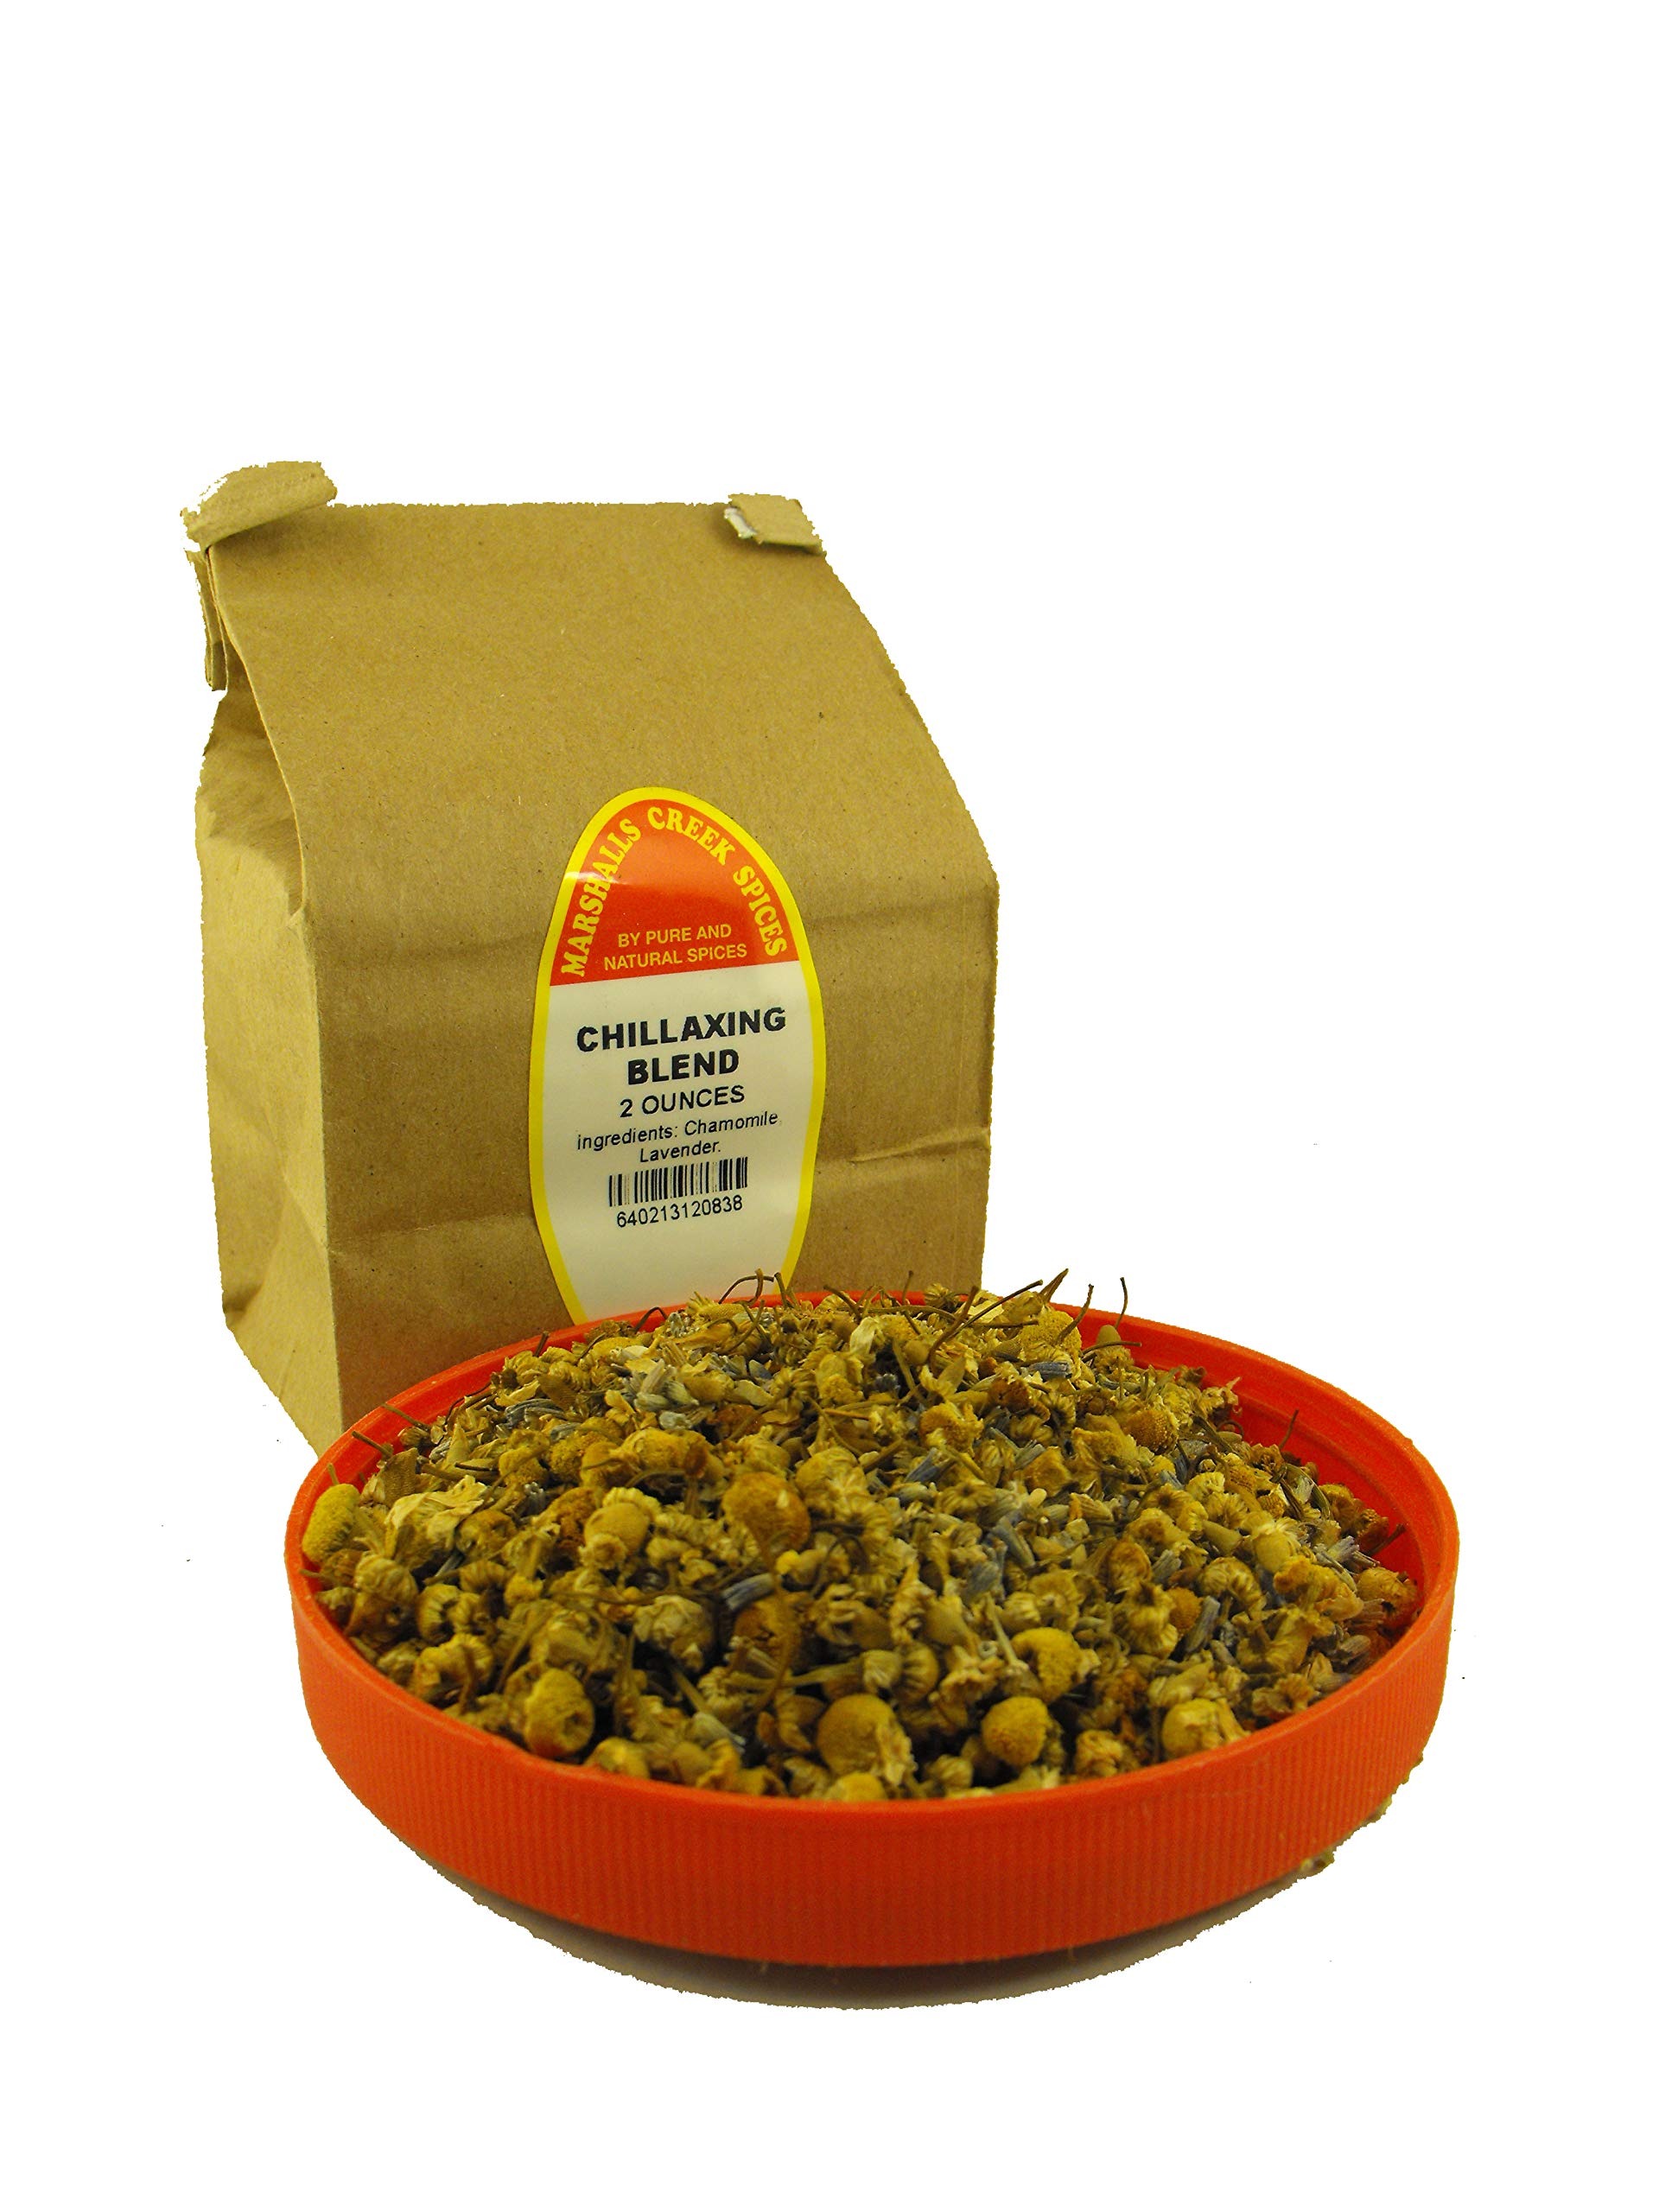
Item Name: Marshalls Creek Spices (st19) LOOSE LEAF TEA Chillaxing Blend (caffeine free) 2 oz
Bullet Point 1: Marshalls Creek Spices buys in small quantities and packs weekly providing the freshest Teas possible.
Bullet Point 2: All Natural Loose Leaf Teas
Bullet Point 3: Packed In Kraft bags
Bullet Point 4: Our Store On Amazon. Copy & Paste https://www.amazon.com/stores/page/78253499-C1B3-4400-8F47-54B4E41C13D1
Product Description: Whole Egyptian flowers & European lavender. Soothing & fragrant, hints of apples & honey.. Ingredients: Chamomile, Lavender 2 Ounce Bag
Value: 4.0
Unit: Ounce

Price: 15.99